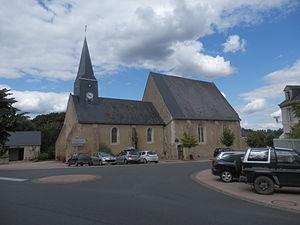
Vue de l'église Saint-Pierre.
La liste des églises de la Sarthe recense de la manière la plus complète possible les églises, cathédrale et basilique situées dans le département français de la Sarthe.
Saint-Pierre-du-Lorouër est une commune française, située dans le département de la Sarthe en région Pays de la Loire, peuplée de 377 habitants.
L'église Saint-Pierre est une église située à Saint-Pierre-du-Lorouër, dans le département français de la Sarthe.